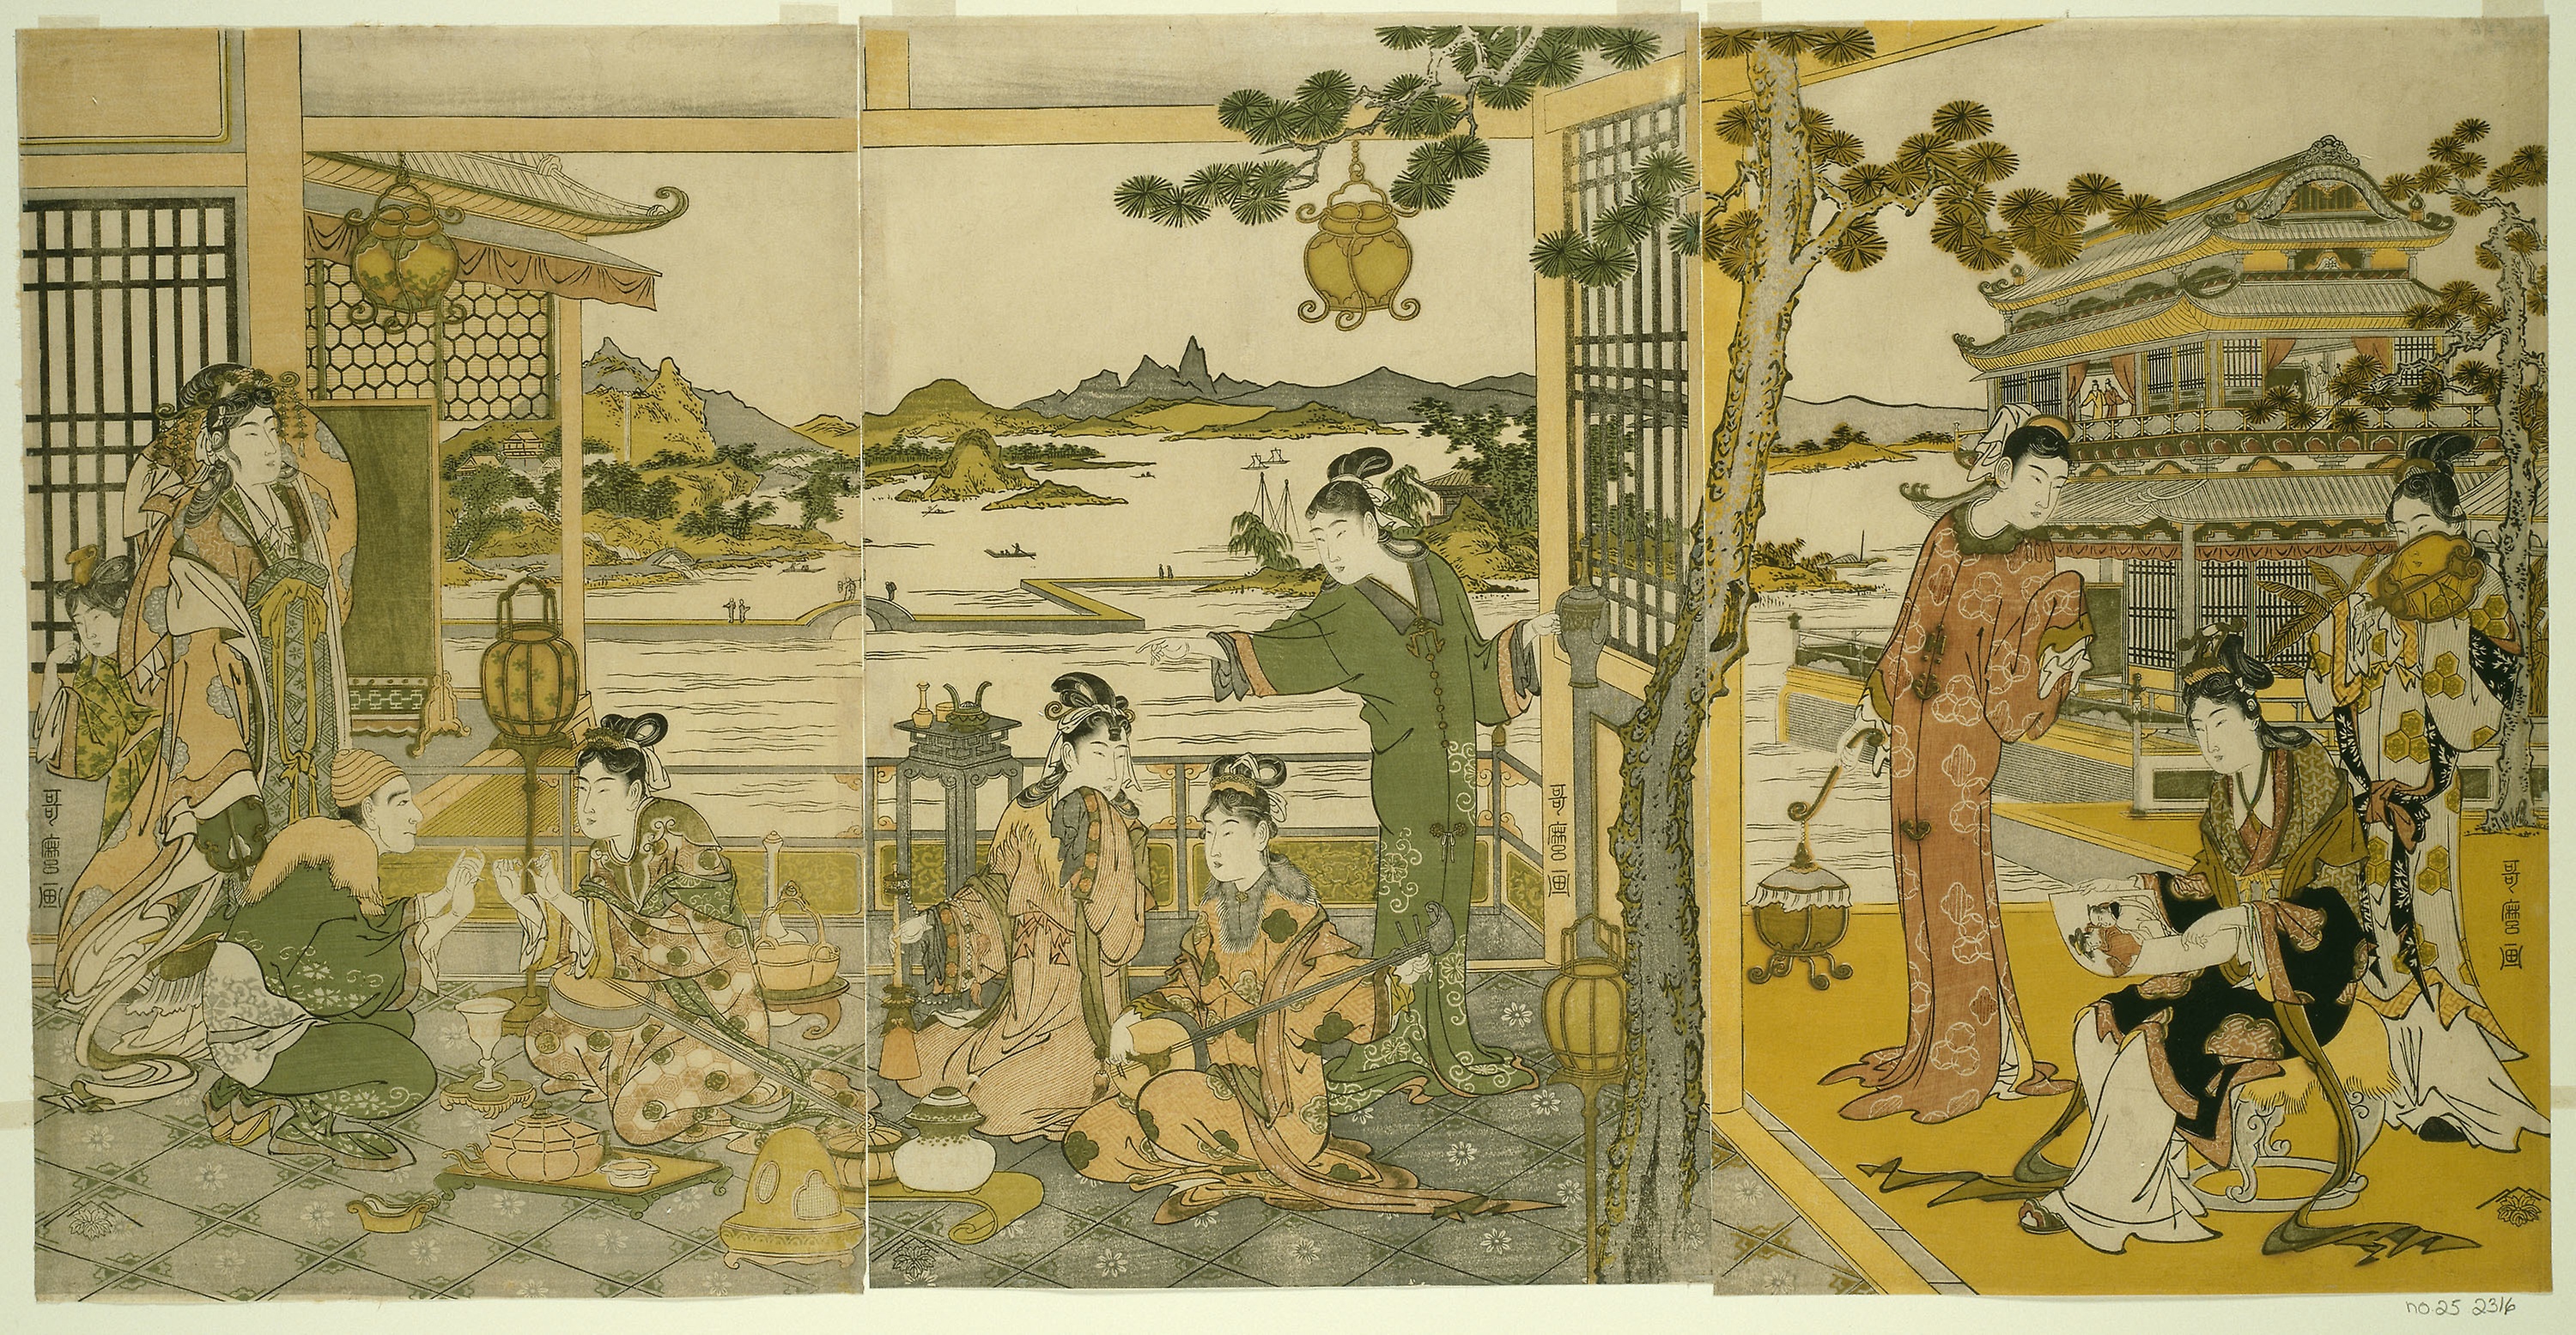
art, tapestry, painting, textile, organism, illustration, history, miniature, visual arts, mural